Robert Henry Mathews

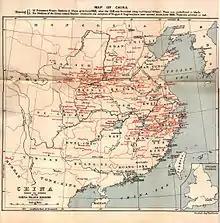
CIM stations in 1902

Mathews left for China on 4 October 1908, stopping at the CIM headquarters in Shanghai for a short period before being despatched to Henan. In 1915 he was transferred to Huizhou (now a district of Huangshan), Anhui, where he is said to have found, as in Henan, "a peculiar lack of response to the Gospel message." Nevertheless, during his time in Anhui, Mathews' interest in the Chinese language deepened due to the variety of dialects he encountered.